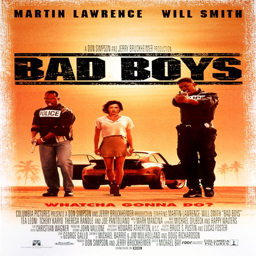
but while the movie barely